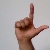
The image shows a hand gesture representing the letter 'L' in Indian Sign Language.